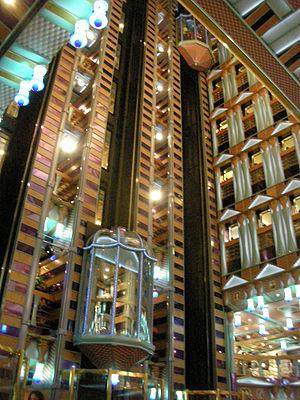
L'atrium du carnival Miracle
Le Carnival Miracle est un bateau de croisière appartenant a la compagnie de croisière Carnival Cruise Lines.